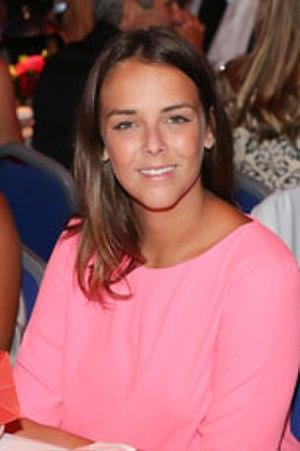
Pauline Ducruet, née le 4 mai 1994 à Monaco, est un membre de la famille princière de Monaco.
La princesse Stéphanie de Monaco, née le 1ᵉʳ février 1965 à Monaco, est un membre de la famille princière monégasque, fille cadette de Rainier III et de Grace Kelly. Elle est 14ᵉ dans l'ordre de succession au trône de Monaco. Elle a notamment été brièvement une chanteuse à succès dans les années 1980, avec, entre-autres titres, son tube Ouragan sorti en 1986.
La famille princière monégasque est composée de membres considérés comme dynastes au sein de la famille du prince de Monaco, souverain de la principauté de Monaco.